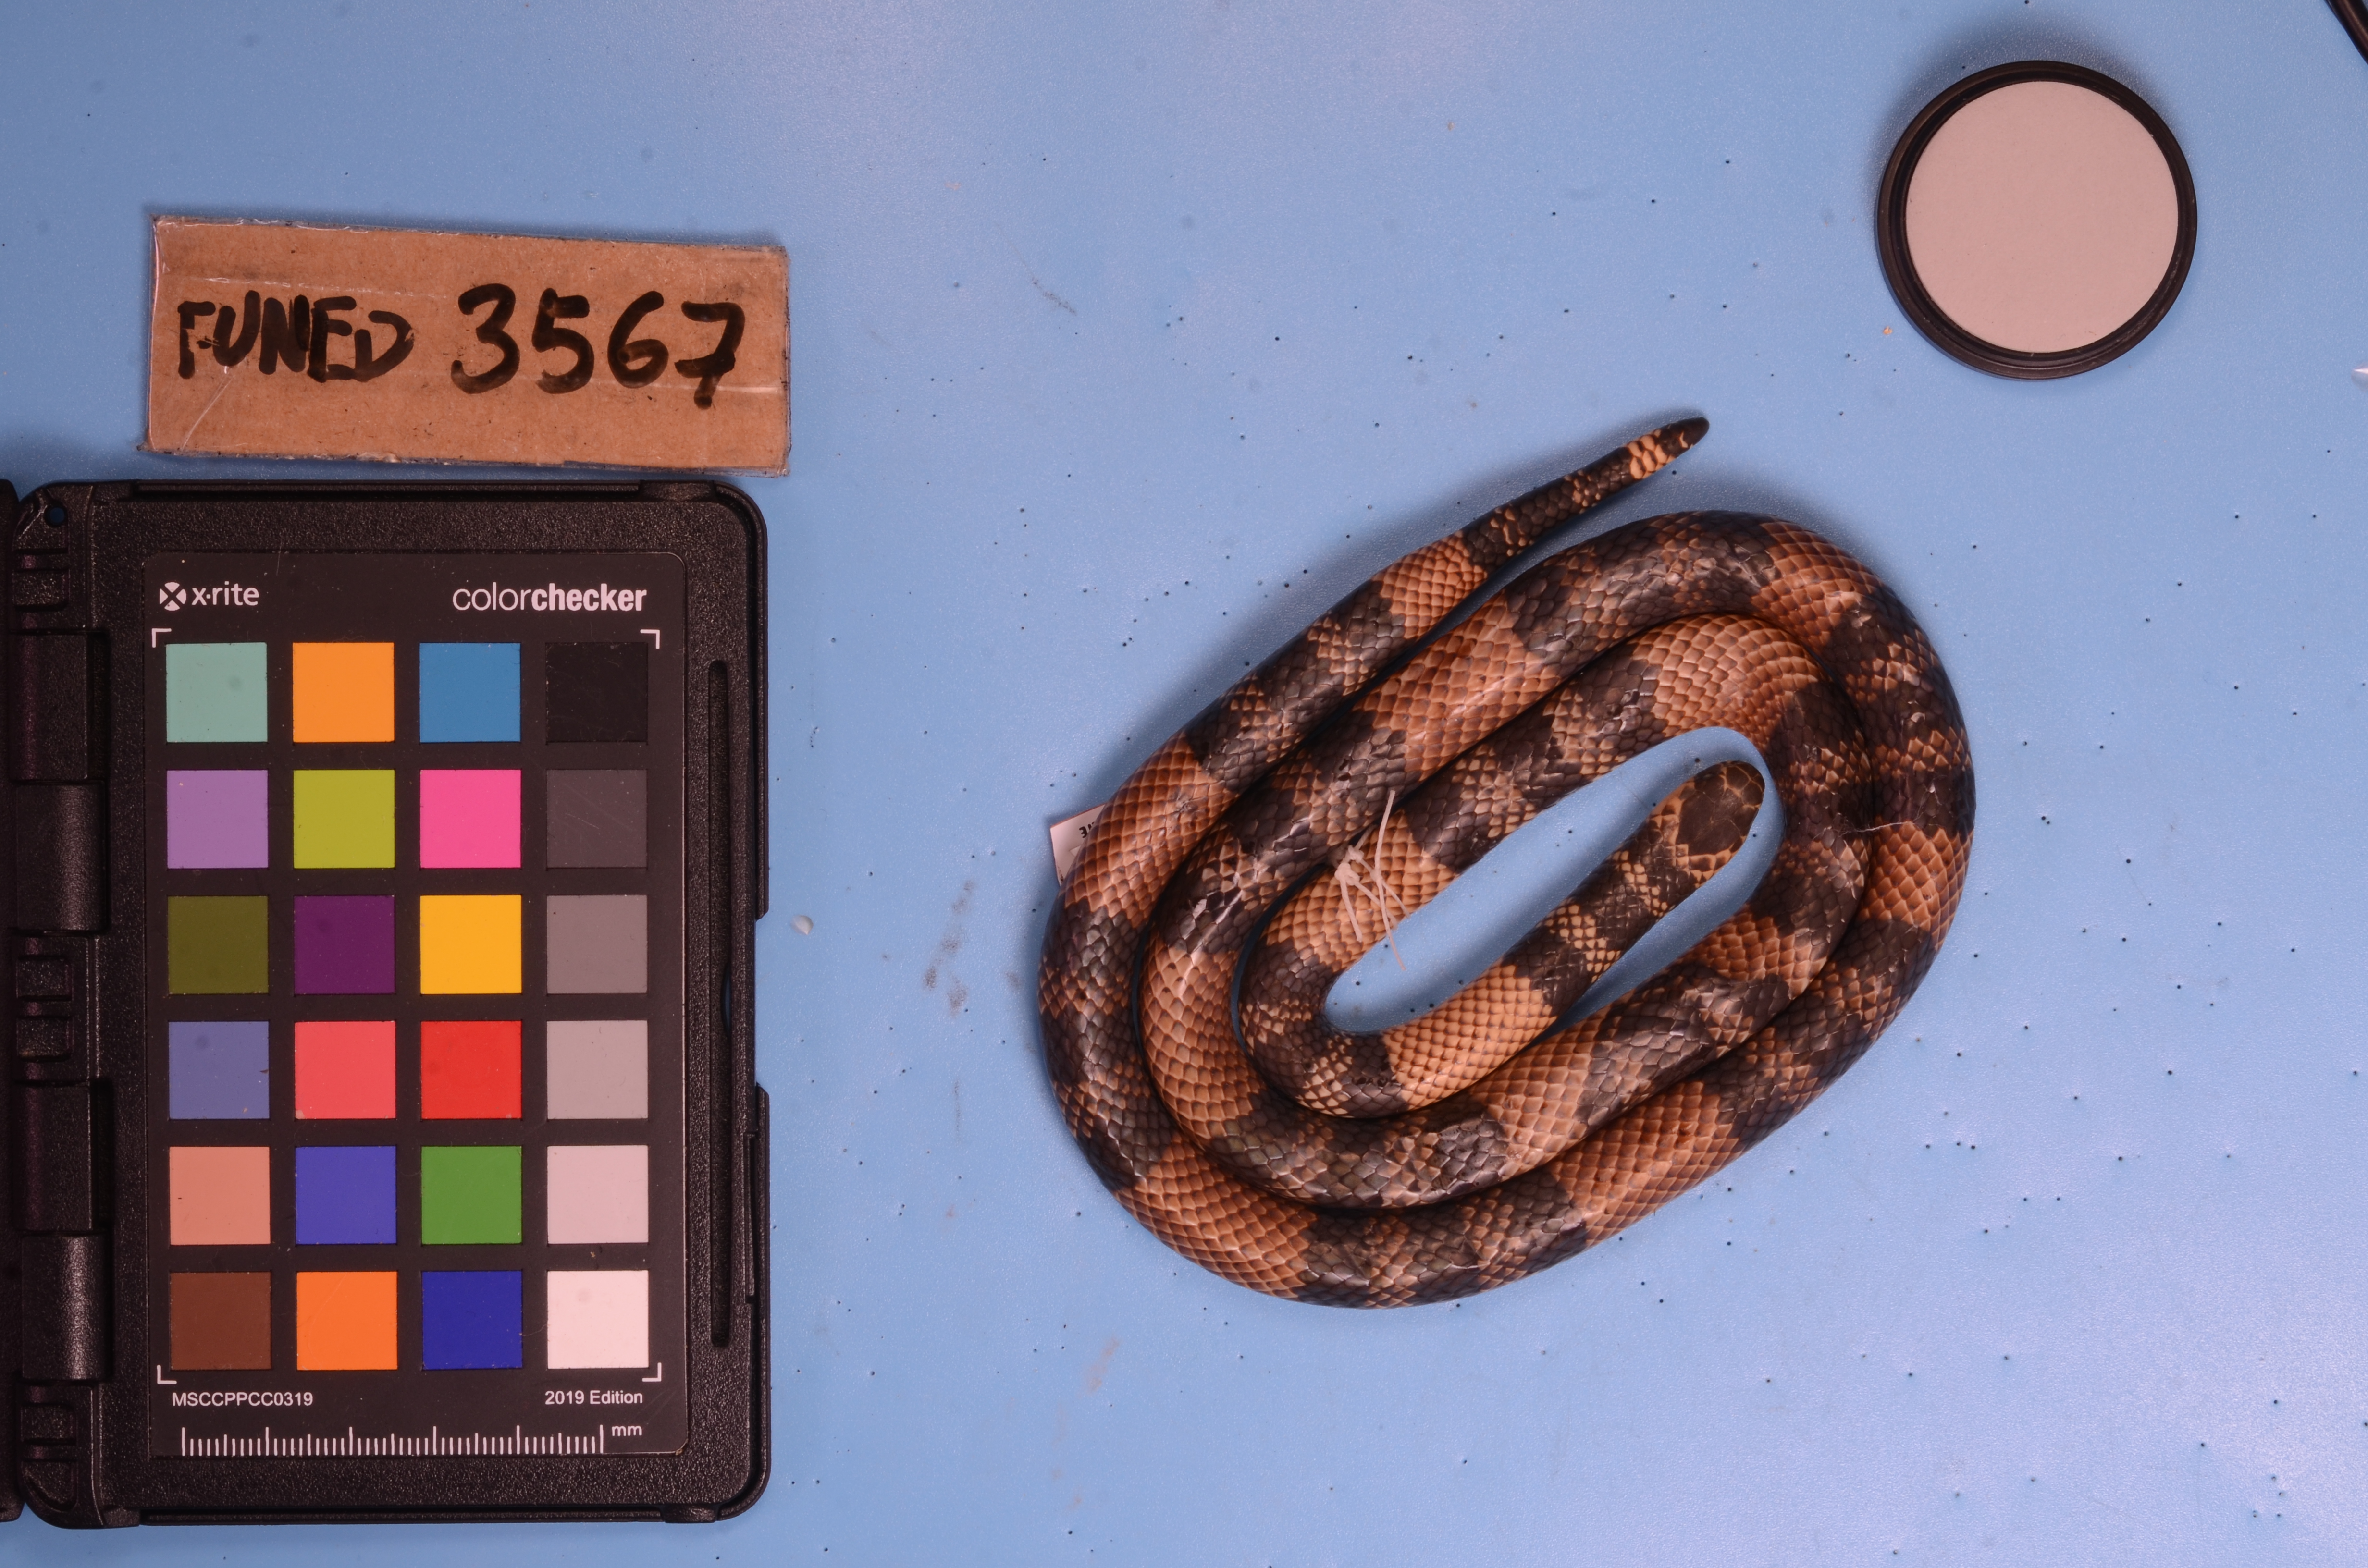
Species: Micrurus frontalis
View: dorsal
Mimicry status: model